M113 armored personnel carrier

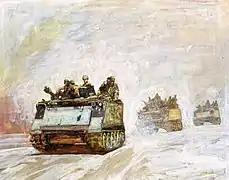
APC by David E. Graves, Vietnam Combat Artists Program, CAT IX, 1969–70. Courtesy of the National Museum of the U.S. Army.

The M113 took part in the Yom Kippur War in October 1973, when the IDF was equipped with 448 M113s that saw action on the Sinai and Golan fronts. They proved inadequate for direct fighting due to their poor armor protection. In the Battle of Buq'atta most of the 7th Recon Company was wiped out while trying to assault Syrian commandos with their M113s.